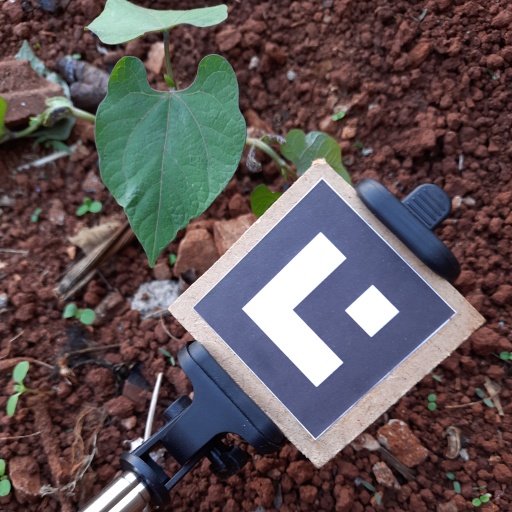
Observations: flat surface, no eating holes, under shade